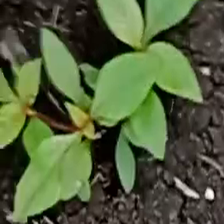
Weed species: Moti_dudhi(Euphorbia_geneculata_L)